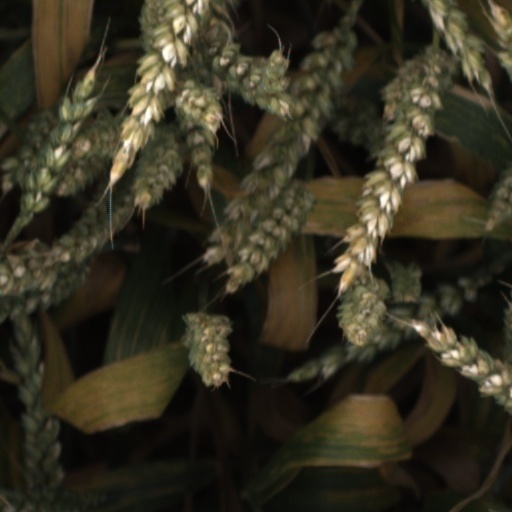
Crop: wheat